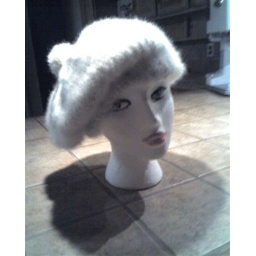
Slouch hat designed and crocheted from Muscles' dog hair yarn by Judy, Muscles' owner